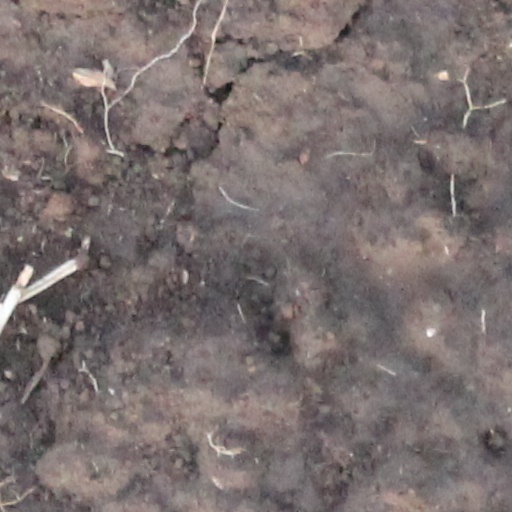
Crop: wheat